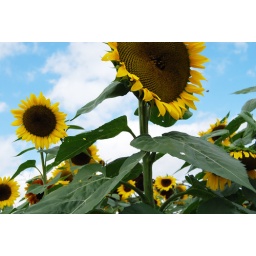
Yellow sunflower with a blue cloudy sky in the background.